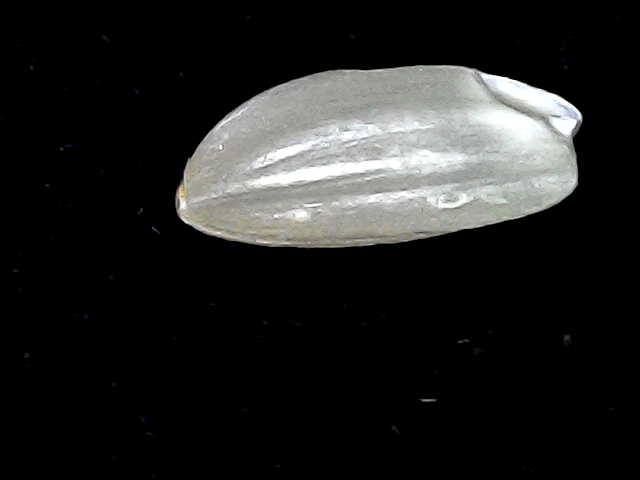
Rice variety: BD39